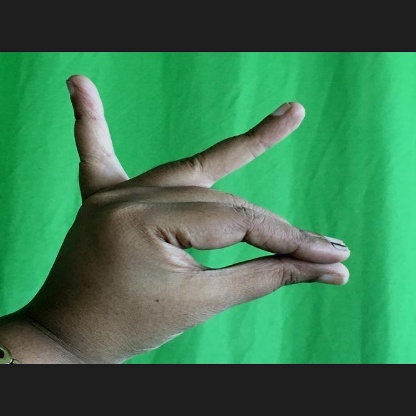
Mudra: Katakamukha